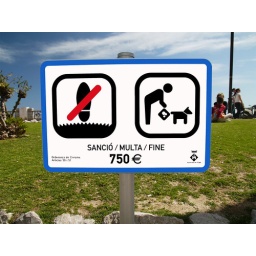
Don't wear shoes with red stripes and do not bent over behind a dog and pick up tennis balls.